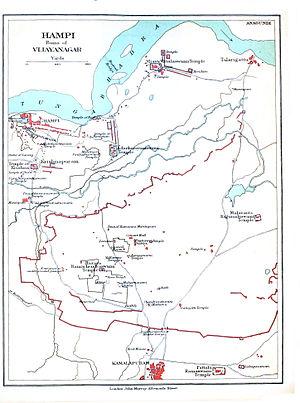
L'ensemble monumental de Hampi est un site du patrimoine mondial classé au patrimoine mondial de l'UNESCO situé à Hampi dans le centre-est de l'état de Karnataka, en Inde. Il est le centre de la capitale éponyme de l'empire hindou Vijayanagara pendant le XIVᵉ siècle. Les chroniques laissées par les voyageurs perses et européens, et en particulier par les Portugais, parlent d'une grande ville prospère et prospère située près de la Tungabhadrâ. En 1500, Hampi-Vijayanagara était la deuxième plus grande ville de l’époque médiévale après Pékin, et probablement la plus riche de l’Inde à cette époque, attirant des commerçants persans et portugais. L'empire de Vijayanagara est vaincu par une coalition de sultanats musulmans; sa capitale est conquise, pillée et détruite par les armées du sultanat en 1565, après quoi Hampi est restée en ruine.